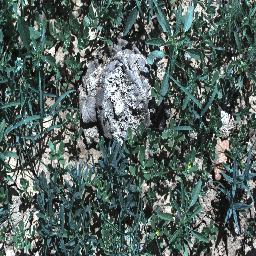
Label: negative